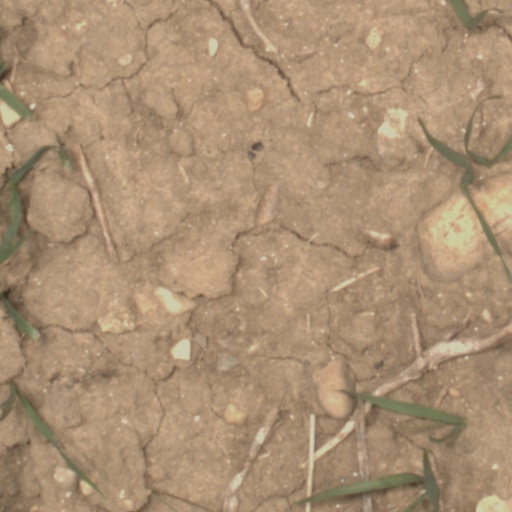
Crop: wheat